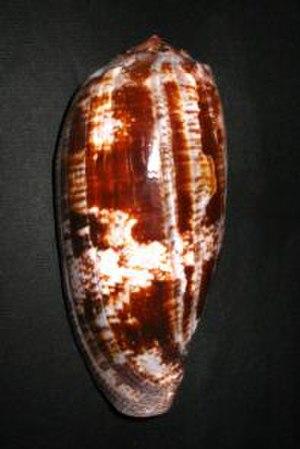
Conus geographus est une espèce de mollusques de la famille des Conidae, molluscivore et piscivore. C'est un coquillage venimeux, le plus dangereux connu.